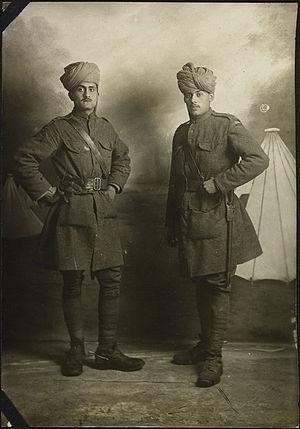
Le service médical indien a été l'un des services médicaux militaires, qui avaient aussi certaines fonctions civiles, dans l'Inde britannique. Il a servi pendant les deux guerres mondiales, et a été en existence jusqu'à l'indépendance de l'Inde et du Pakistan en 1947. Bon nombre de ses officiers, qui étaient à la fois britanniques et indiens, servirent dans des hôpitaux civils.